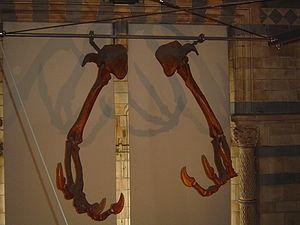
Deinocheirus est un genre éteint de dinosaures ornithomimosaures géants de la famille des deinocheiridés. Il a été découvert dans la formation géologique de Nemegt en Mongolie. Il a vécu au Maastrichtien inférieur, il y a environ entre 71 et 69 Ma.